Riverside International Automotive Museum

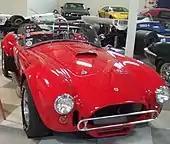
1966 Shelby 247SC Cobra

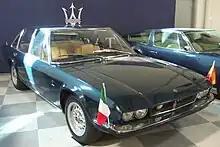
Frua-bodied Maserati Quattroporte

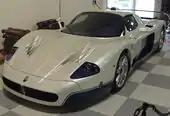
2006 Maserati MC12 Stradale

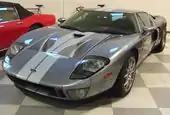
2006 Ford GT1

One of the principles of the museum's founders is to maintain all vehicles in roadworthy condition, and to ensure they get regular use. In addition, some of the cars at the museum are on loan from other museums or private owners. For both these reasons the cars on display at any given time may vary.